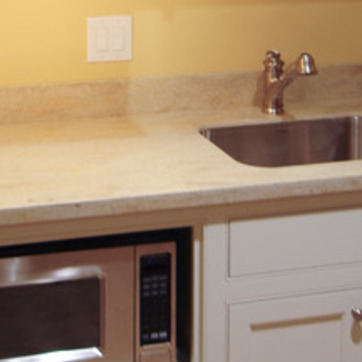
Material: polishedstone